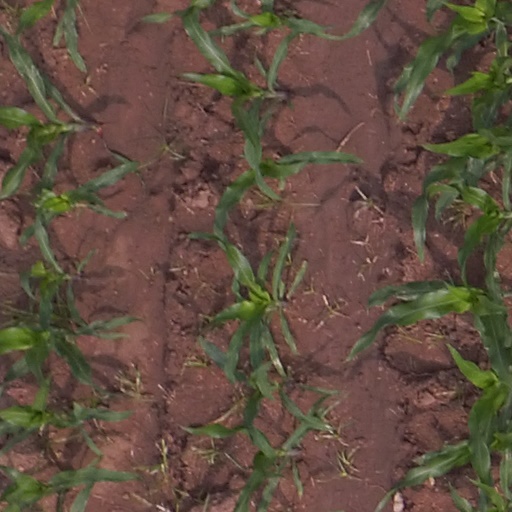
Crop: maize; corn